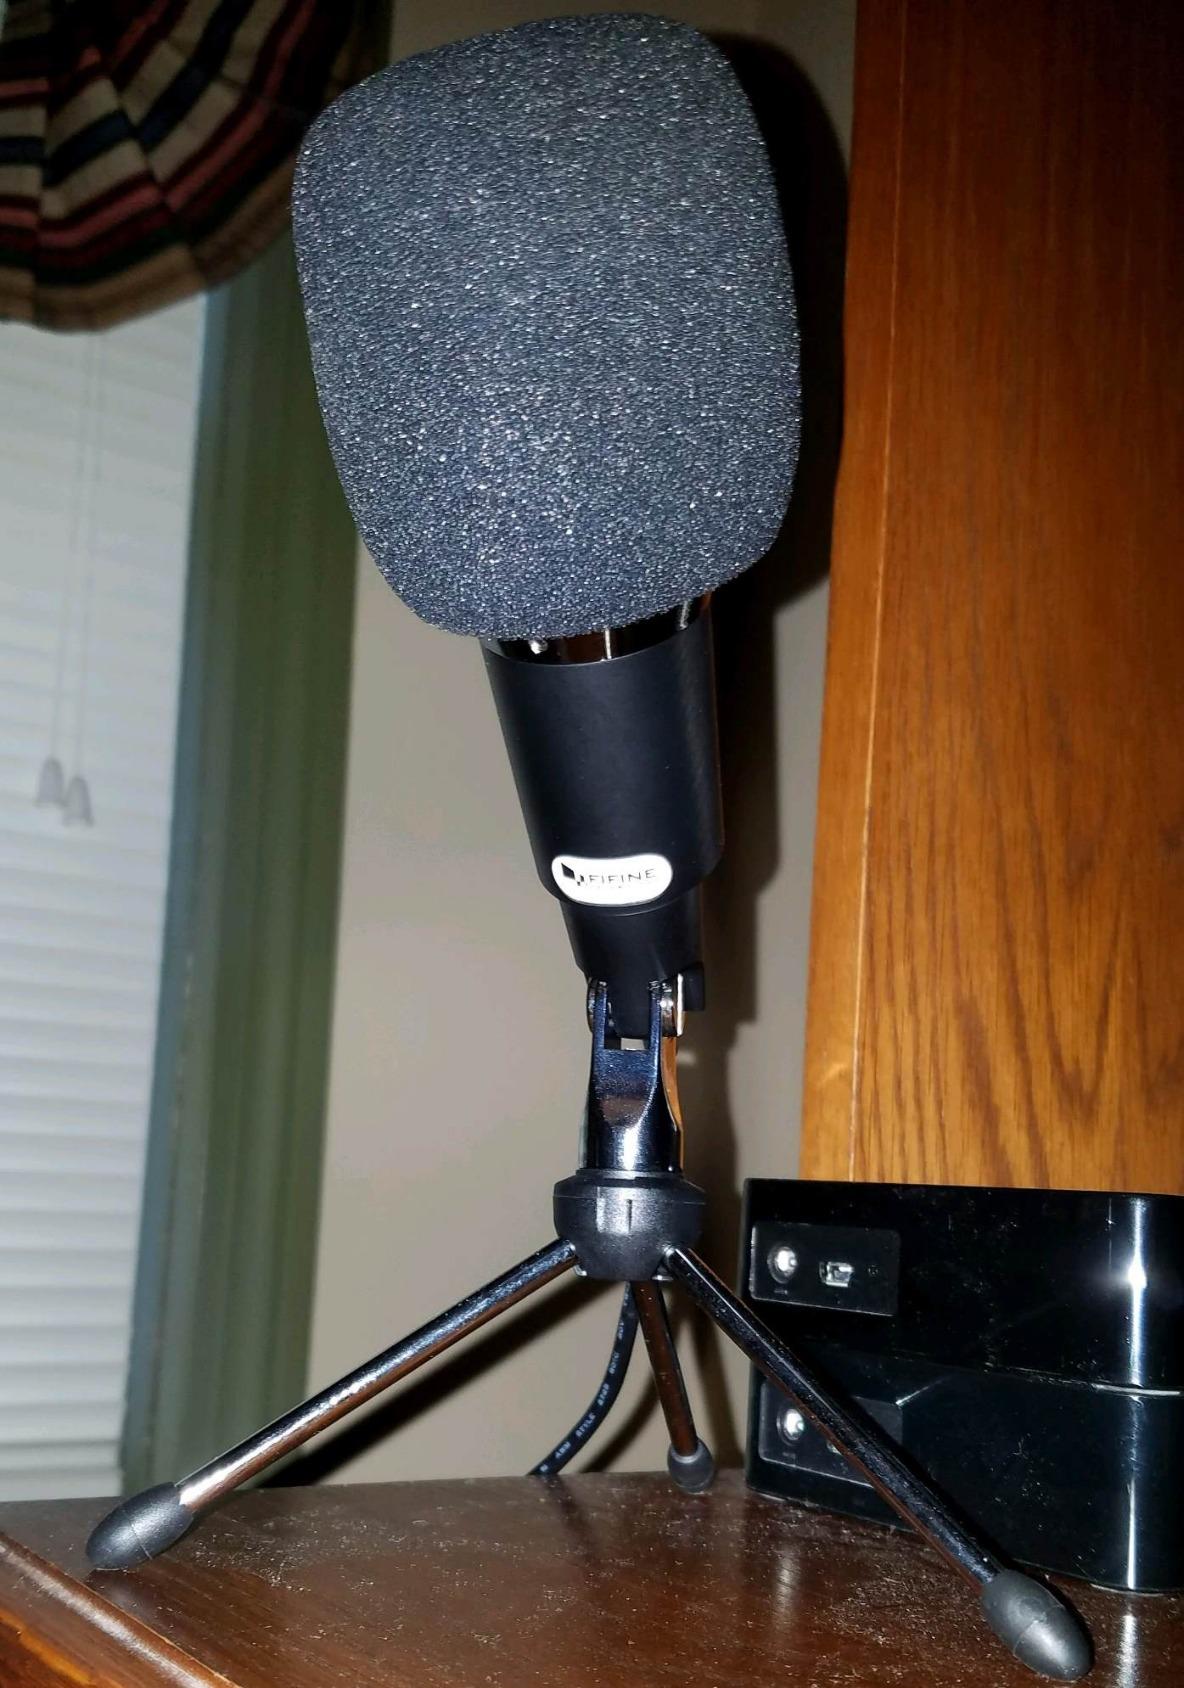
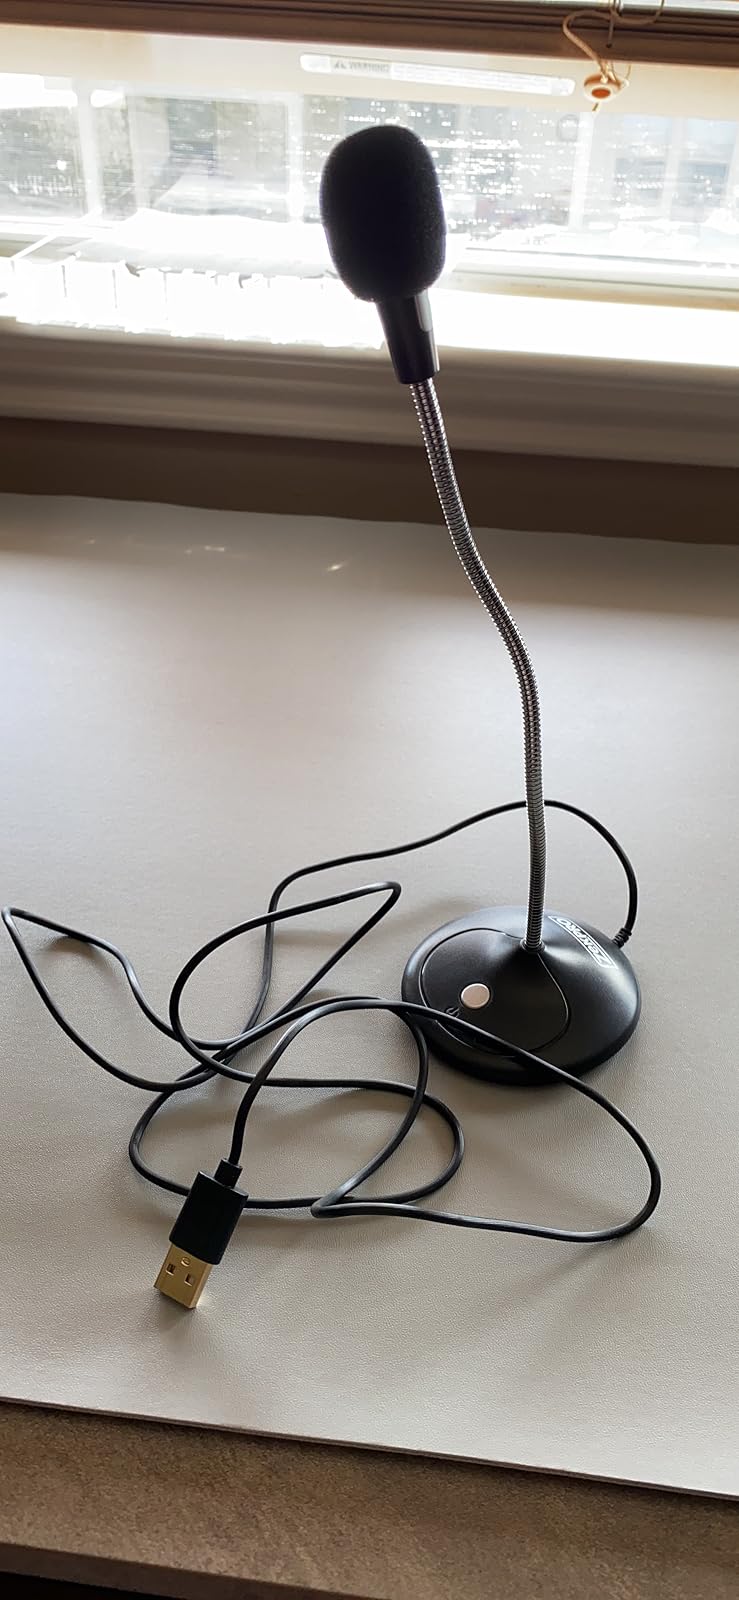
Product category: microphone
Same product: no